Solar eclipse of August 7, 1869

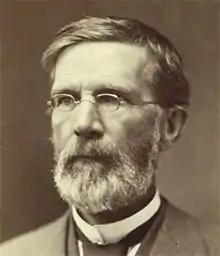
George Davidson

In 1869, astronomer and explorer George Davidson made a scientific trip to the Chilkat Valley of Alaska. He told the Chilkat Indians that he was anxious to observe a total eclipse of the sun that was predicted to occur the following day, August 7. This prediction was considered to have saved Davidson's expedition from an attack.